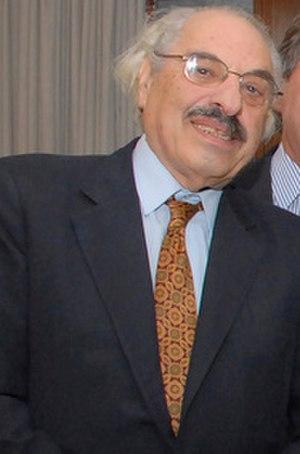
Alberto Couriel Curiel est un comptable public, sénateur du Front large élu en 2005 et réélu aux élections générales de 2009. Indépendant, il a été élu sur la liste 609 du Mouvement de participation populaire.